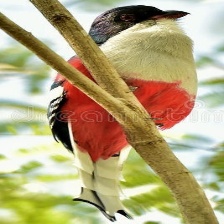
Species: CUBAN TROGON
Scientific name: PRIOTELUS TEMNURUS